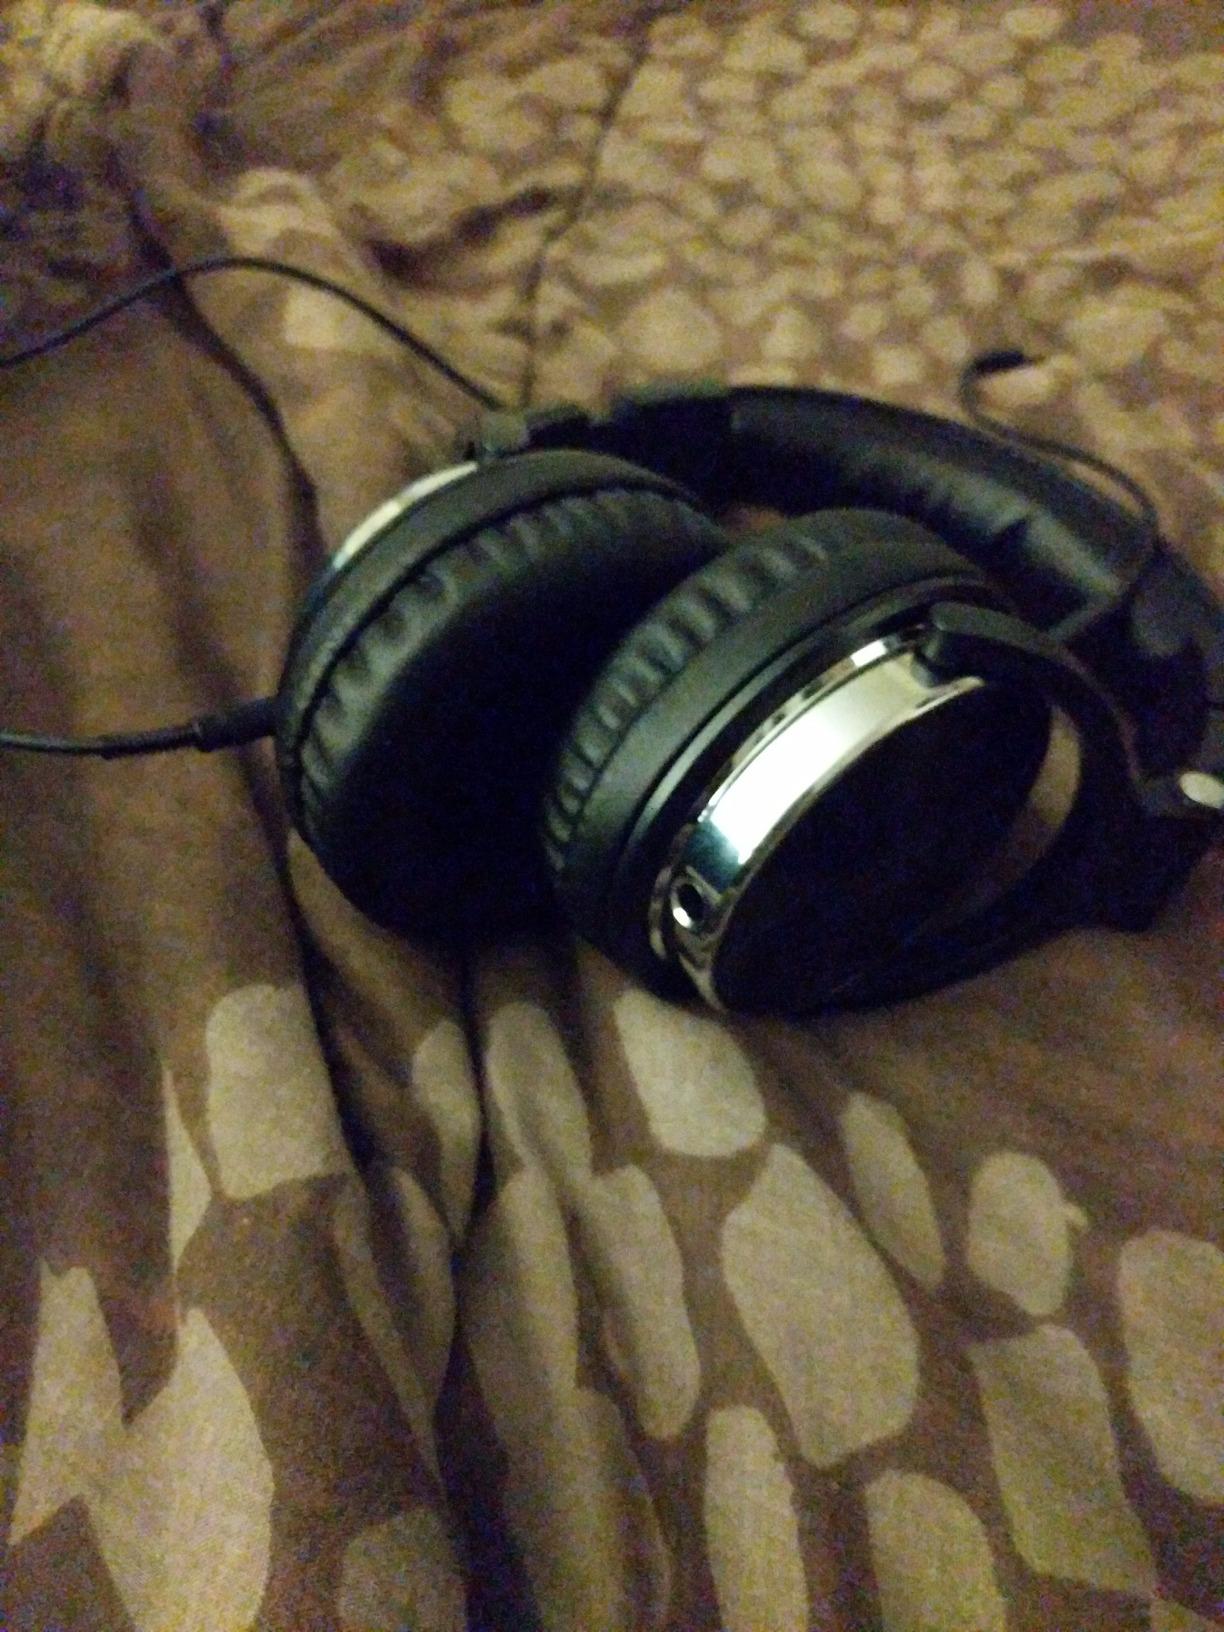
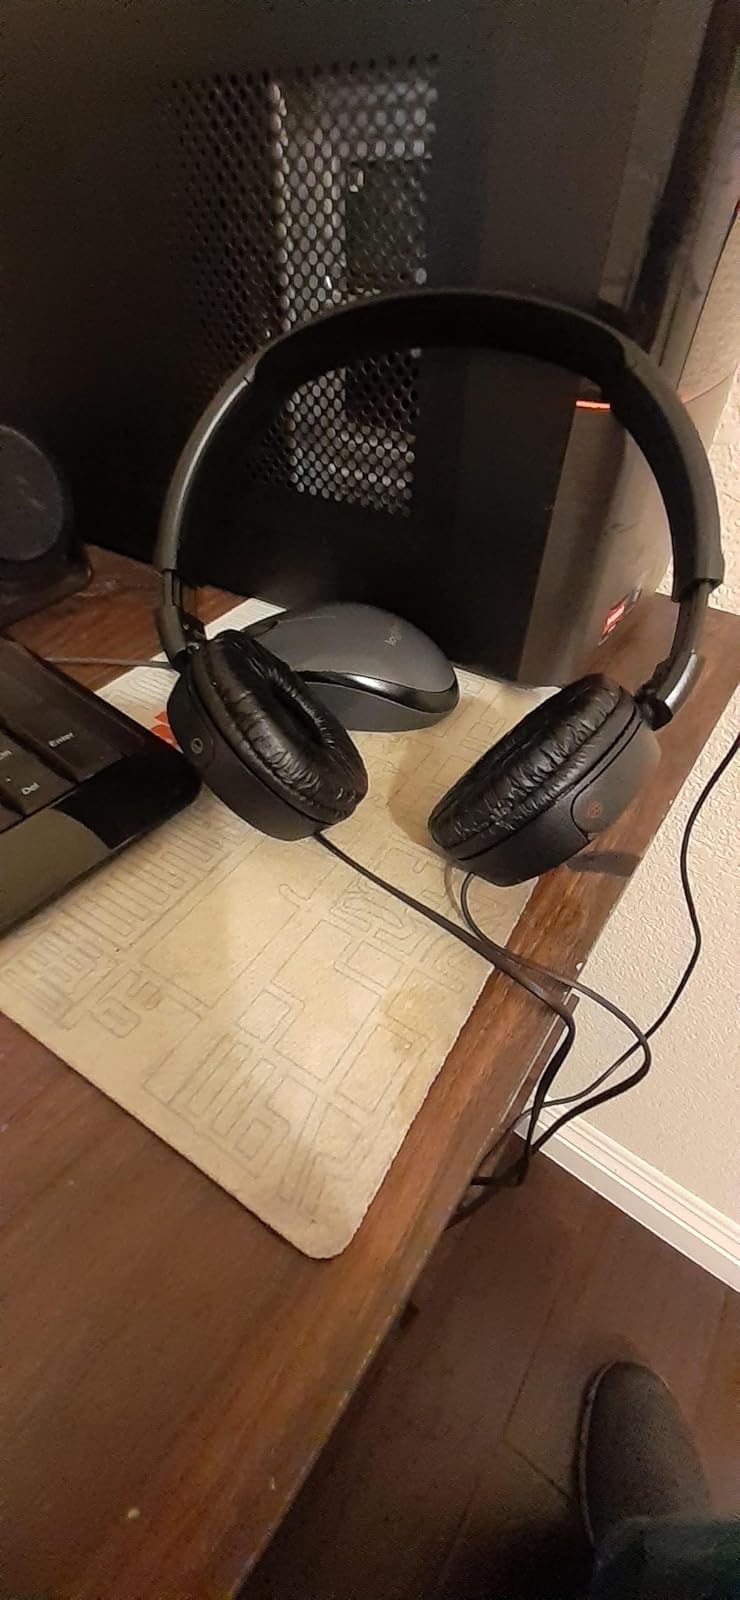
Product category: headphones
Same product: no